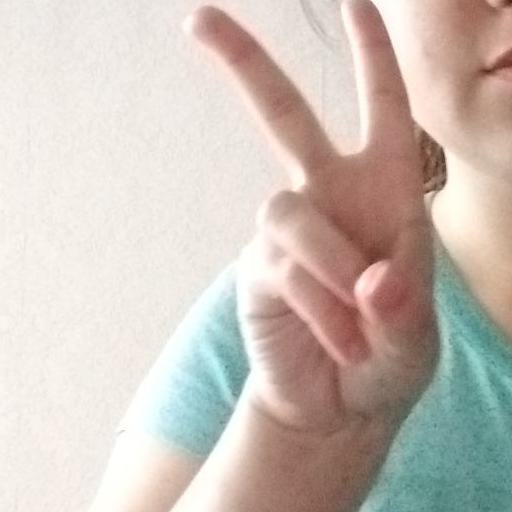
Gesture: peace